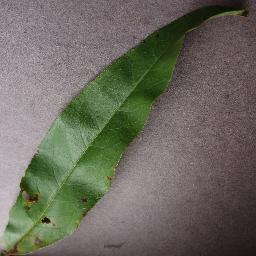
Label: Peach___Bacterial_spot